Barefoot Gen (1983 film)

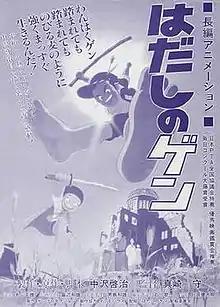
Theatrical release poster

is a 1983 Japanese adult animated war drama film loosely based on the Japanese manga series of the same name by Keiji Nakazawa. Directed by Mori Masaki and starring Issei Miyazaki, Masaki Kōda and Tatsuya Jo, it depicts World War II in Japan from a child's point of view revolving around the events surrounding the bombing of Hiroshima and the main character's firsthand experience of the bomb.